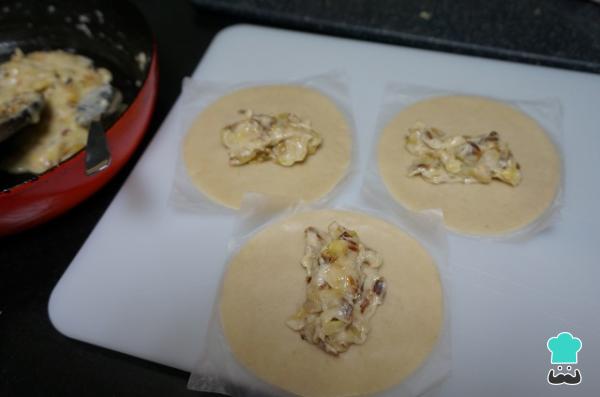
Ponemos una cucharada de relleno en cada oblea.